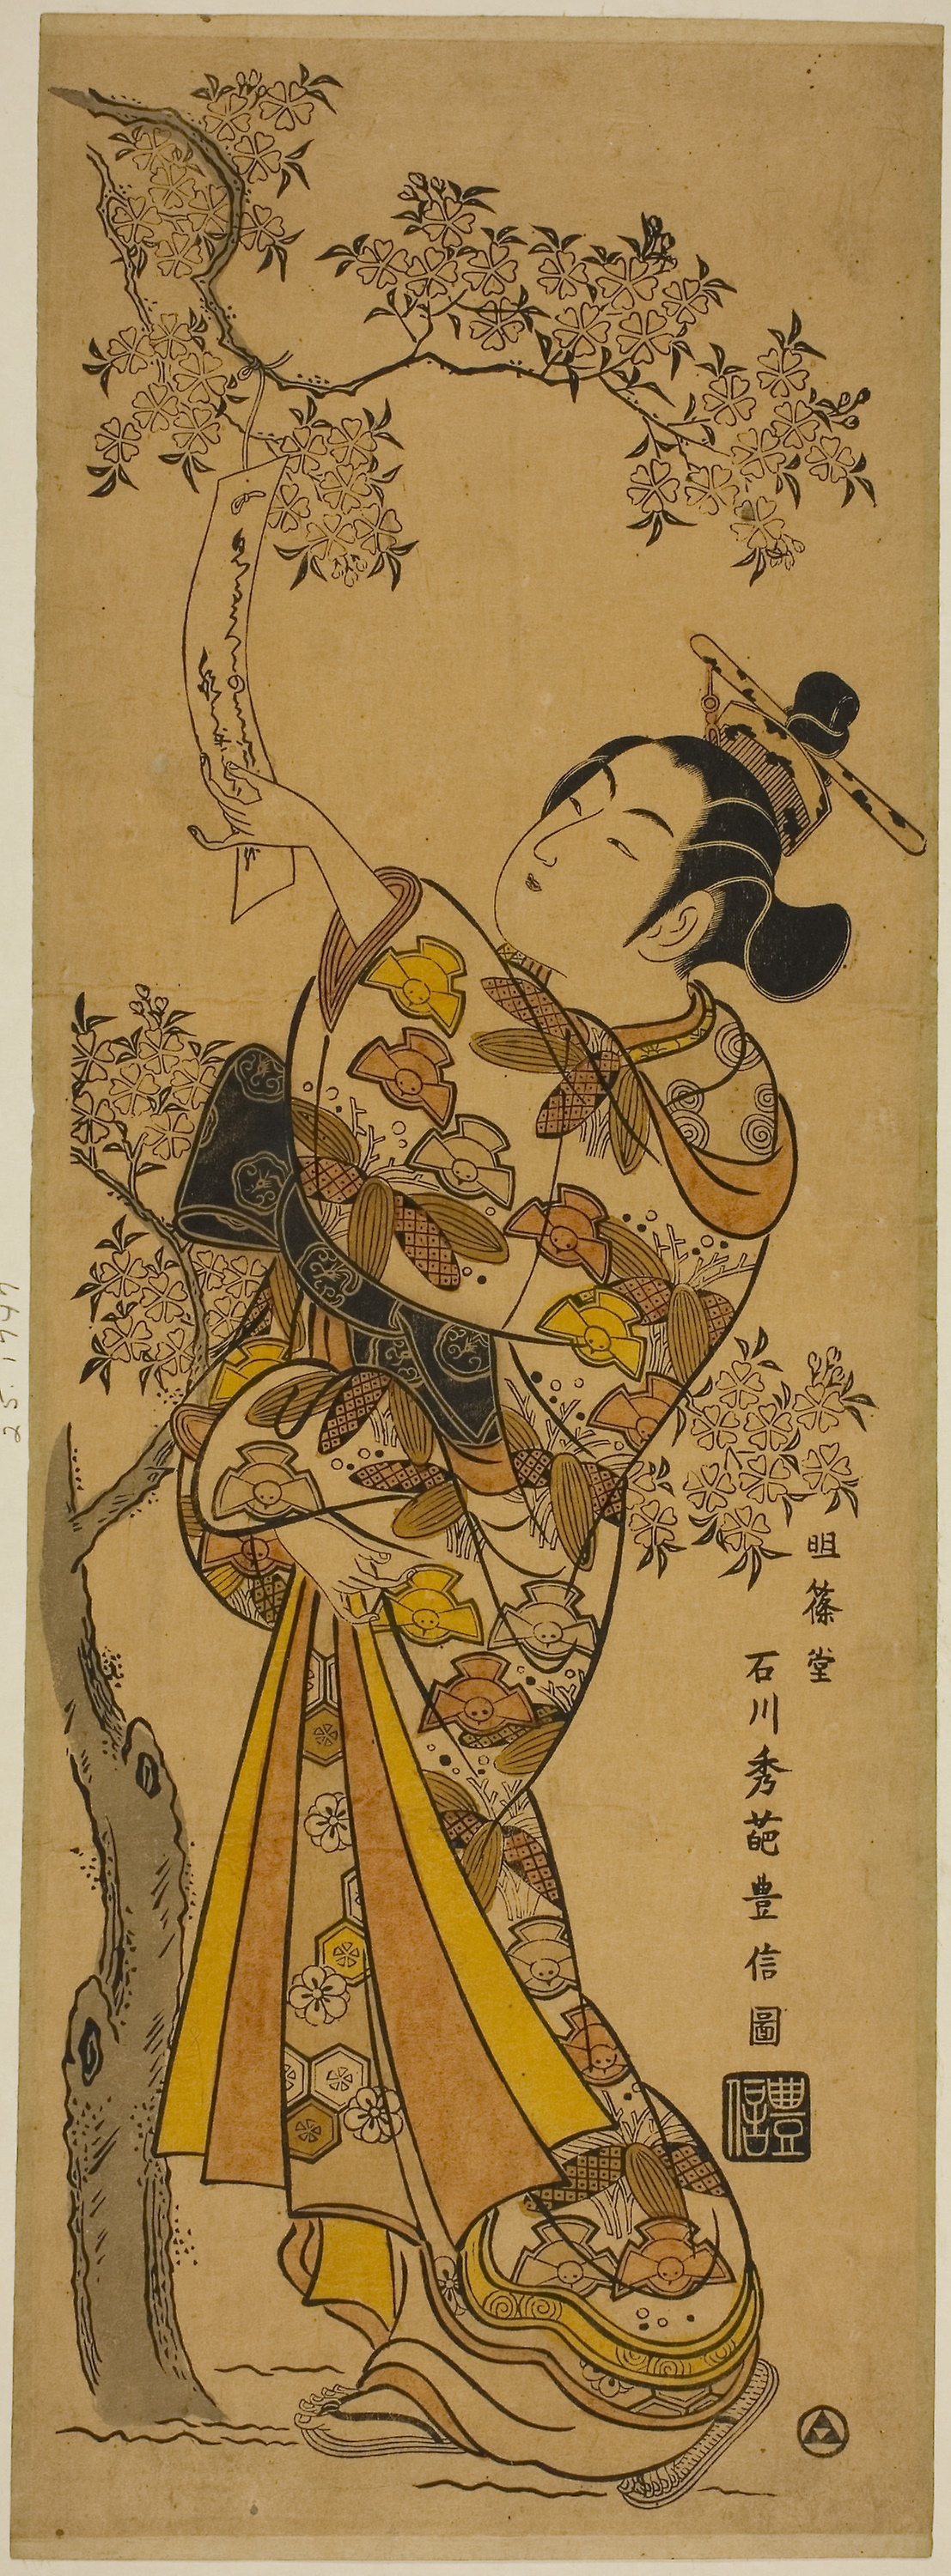
art, illustration, drawing, painting, mythology, fictional character